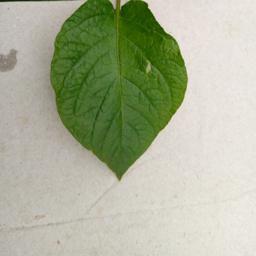
Etiqueta: Sana